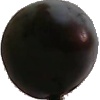
Label: Plum 3